Populus

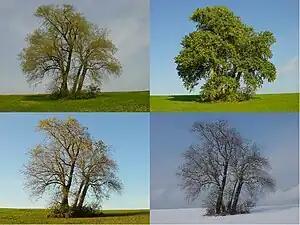
A "Populus" on a hill through spring (top left), summer, fall and winter (Germany)

The genus "Populus" has traditionally been divided into six sections on the basis of leaf and flower characters; this classification is followed below. Recent genetic studies have largely supported this, confirming some previously suspected reticulate evolution due to past hybridisation and introgression events between the groups. Some species (noted below) had differing relationships indicated by their nuclear DNA (paternally inherited) and chloroplast DNA sequences (maternally inherited), a clear indication of likely hybrid origin. Hybridisation continues to be common in the genus, with several hybrids between species in different sections known. There are currently 57 accepted species in the genus.